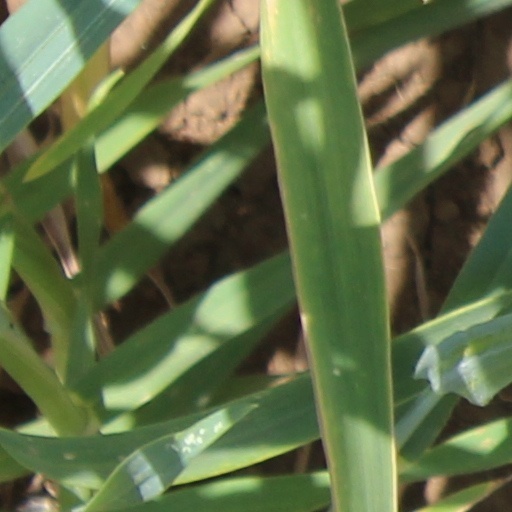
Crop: wheat